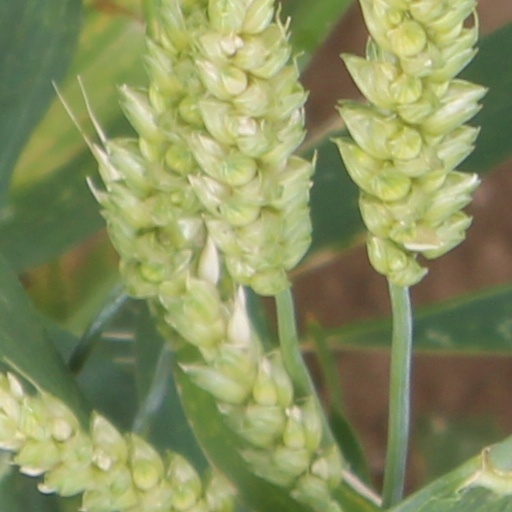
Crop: wheat